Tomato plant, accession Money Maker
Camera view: vertical (180 deg); turntable rotation: 0 degrees
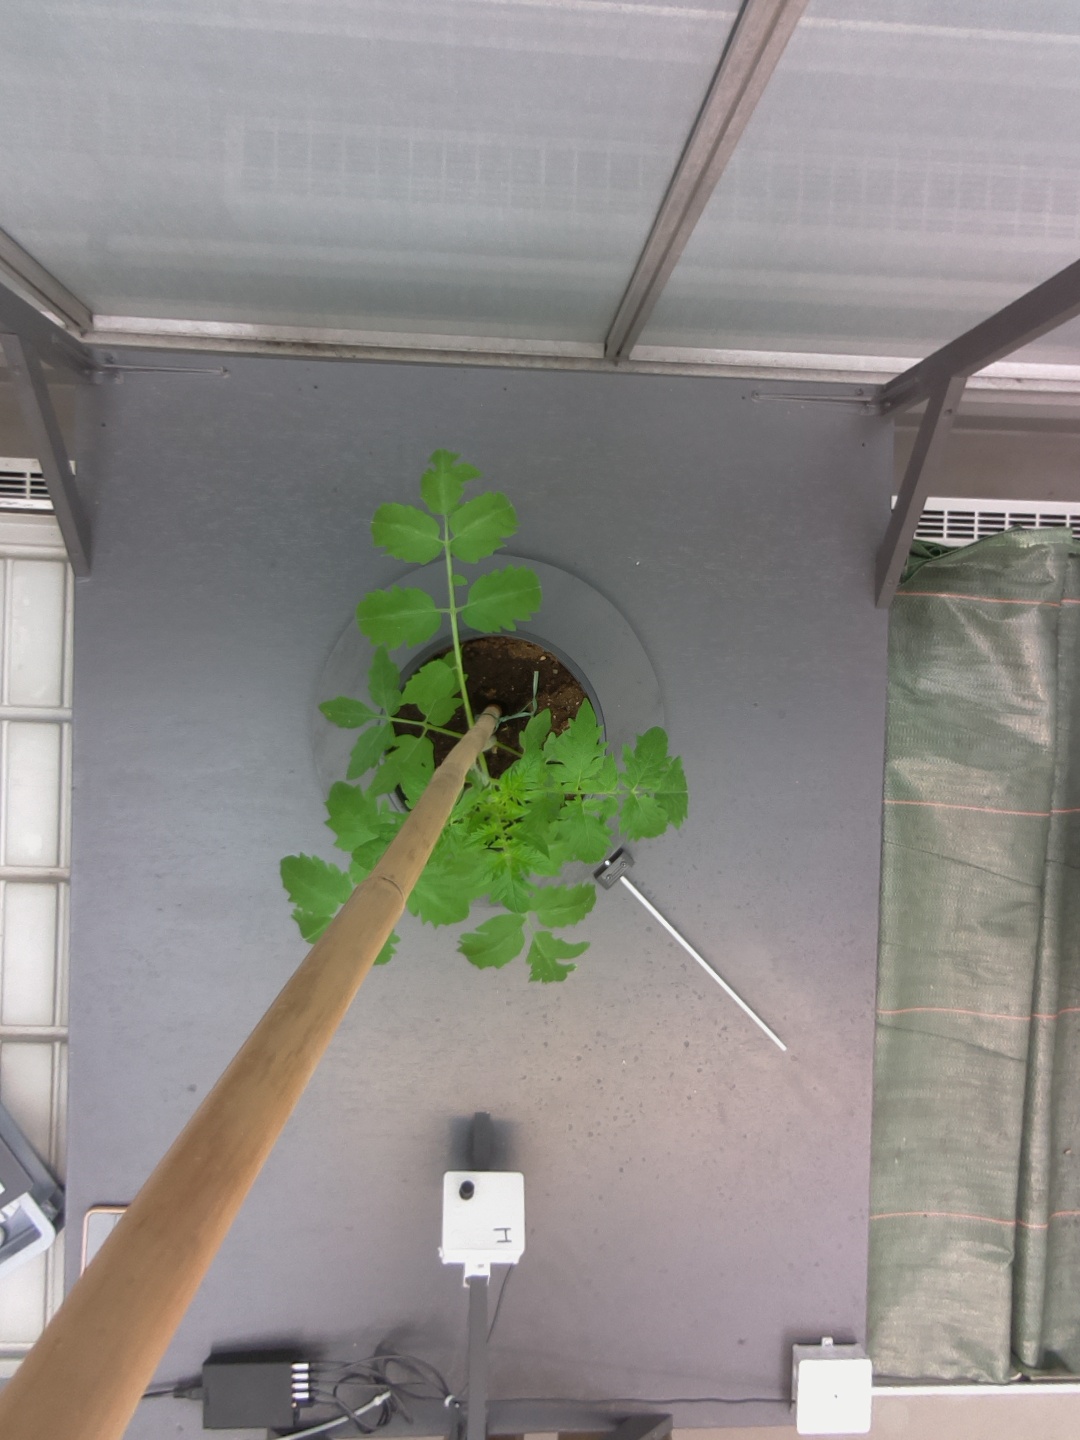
BBCH growth stage 13: 6 of true leaves visible